Frank Padavan

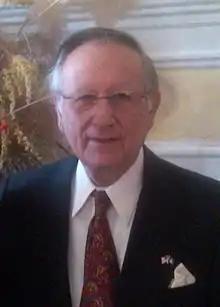
Padavan in 2011

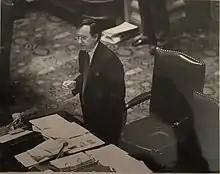

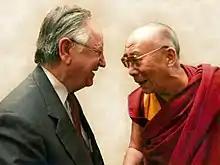

Frank Padavan (October 31, 1934 – October 8, 2018) was an American engineer and politician. He served as a New York state senator representing District 11, located in Queens County. His district included the communities of Queens Village, Flushing, Bayside, Whitestone, Douglaston, Little Neck, College Point, Bellerose, Hollis, Jamaica Estates, Floral Park, and Glen Oaks. A Republican, Padavan lost his 2010 bid for re-election to Democrat Tony Avella.